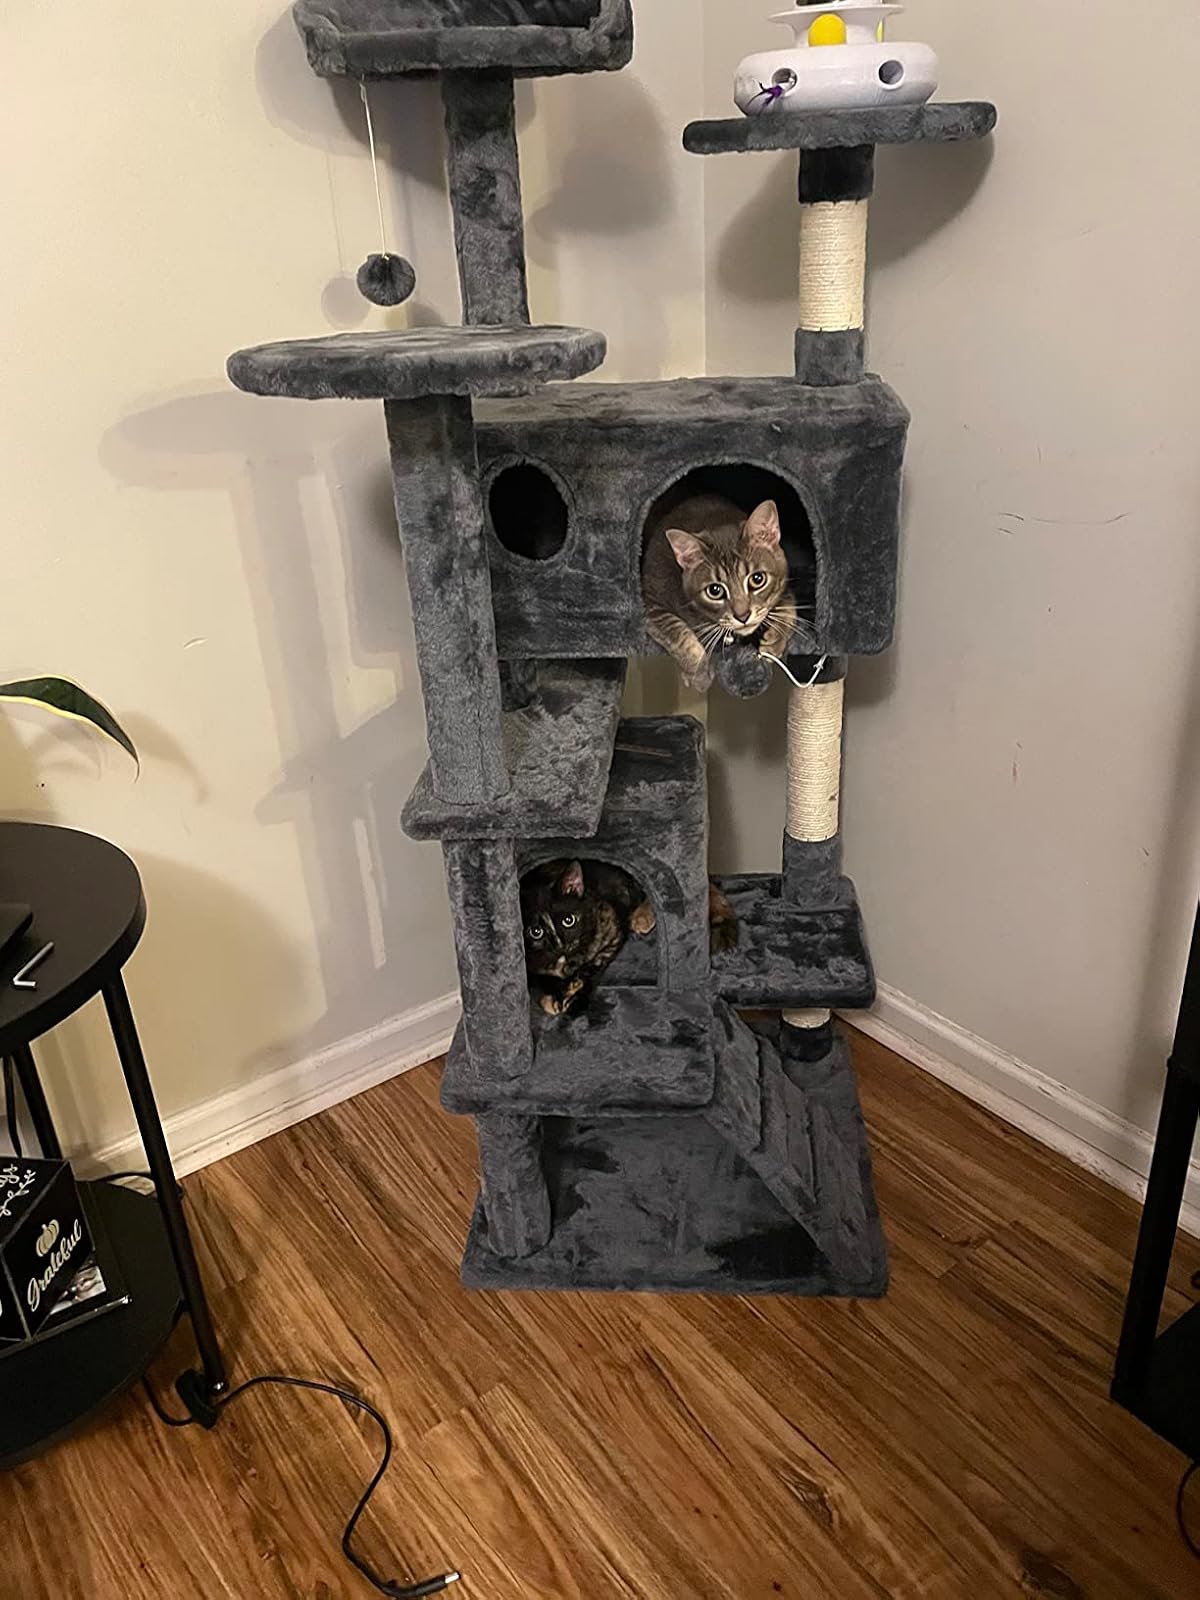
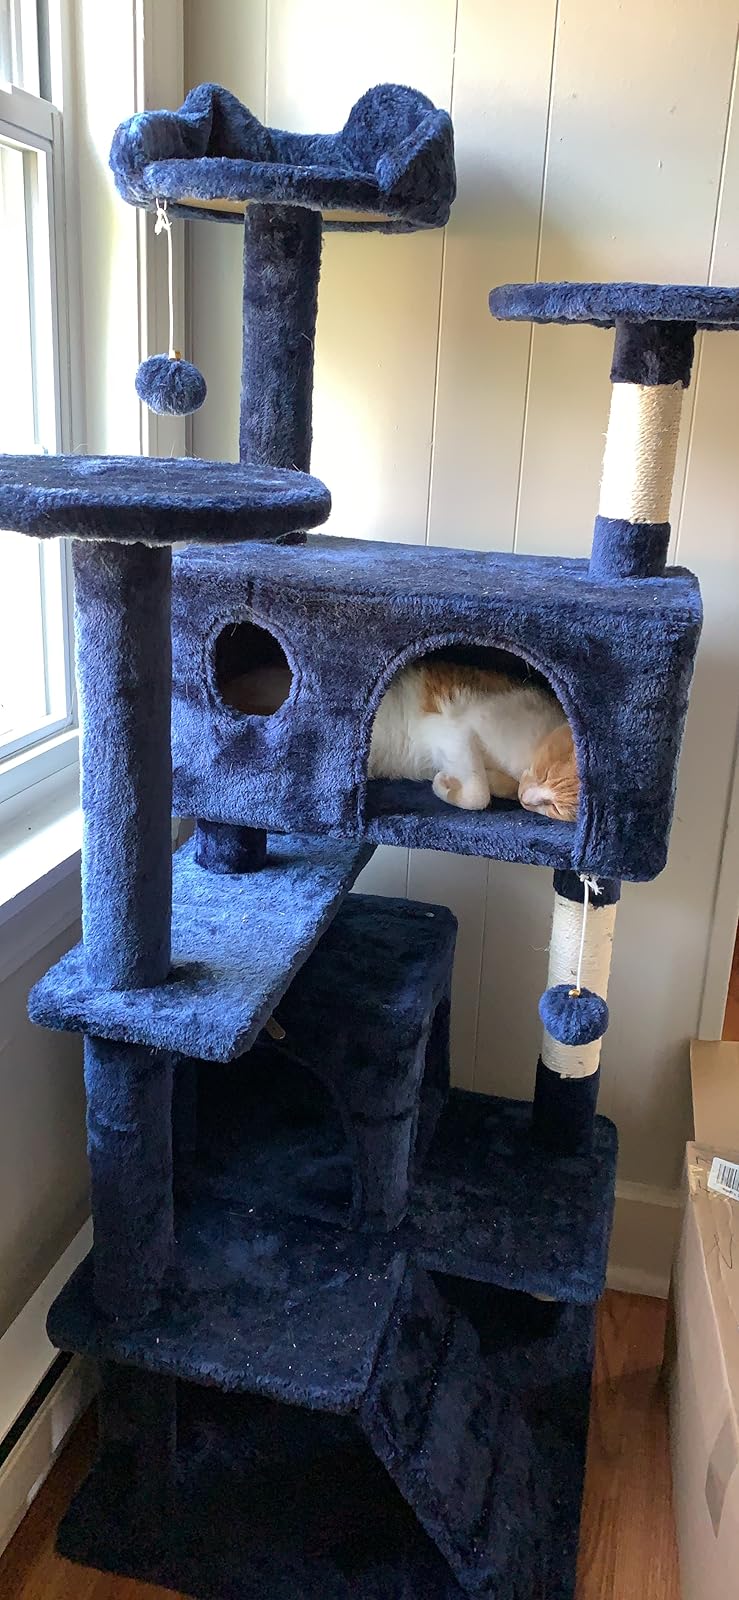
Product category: items_cat tree
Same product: no